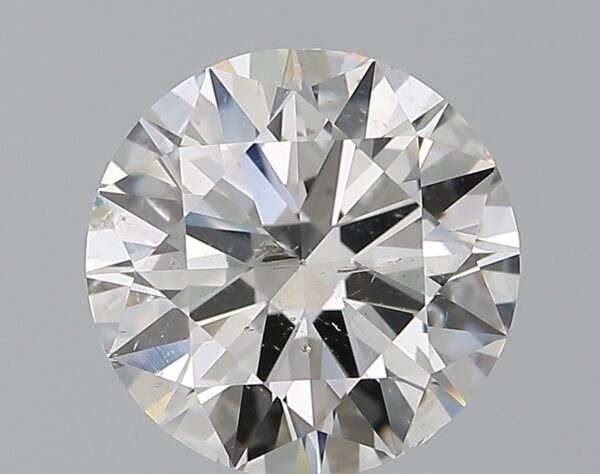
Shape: round
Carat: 2
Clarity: SI2
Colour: H
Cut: EX
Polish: EX
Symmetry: EX
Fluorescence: N
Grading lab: GIA
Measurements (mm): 8.12 x 8.16 x 4.88